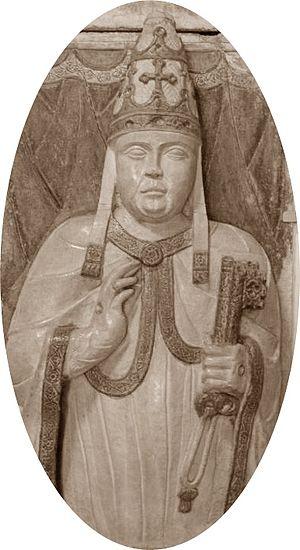
Le palais des papes de Sorgues est la première résidence pontificale construite par la papauté d'Avignon au XIVᵉ siècle. Il fut voulu par Jean XXII et sa construction précède de 18 ans celle du palais des papes d'Avignon. Cette demeure somptueuse a servi de modèle pour l'édification des livrées cardinalices avignonnaises. Il n'en reste aujourd'hui que des vestiges, le palais ayant été démantelé au cours de la Révolution française par les entrepreneurs en bâtiment auxquels la commune de Sorgues l'avait vendu.